Water scarcity in Iran

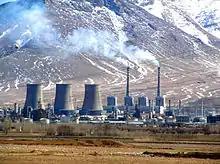
Gas power plant in Iran. Water use by thermal power plants is more than double domestic water use.

Internal renewable water resources are estimated at 89 billion cubic meters (BCM)/year. As a result of previous droughts and overexploitation of available water resources, the per capita water availability has been reduced to 1100 m3/year today with 85 million inhabitants .Surface runoff represents a total of 97.3 BCM/year, of which 5.4 BCM/year comes from drainage of the aquifers and thus needs to be subtracted from the total. Groundwater recharge is estimated at 49.3 BCM/year, of which 12.7 BCM/year is obtained from infiltration in the river bed and also needs to be subtracted. Iran receives 6.7 BCM/year of surface water from Pakistan and some water from Afghanistan through the Helmand River. The flow of the Arax river, at the border with Azerbaijan, is estimated at 4.6 BCM/year. The surface runoff to the sea and to other countries is estimated at 55.9 BCM/year. Per capita, water availability in the pre-Islamic Revolution era was about 4,500 cubic meters. In 2009, this figure was less than 2,000 cubic meters.